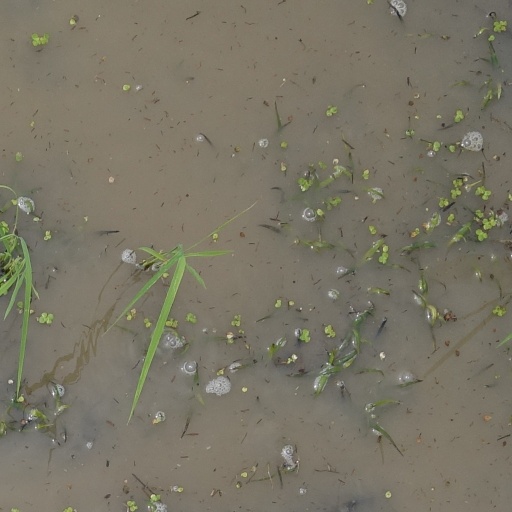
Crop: rice